Wolf hunting

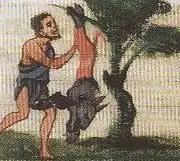
Parchment by Oppian of Apamea illustrating a wolf being skinned

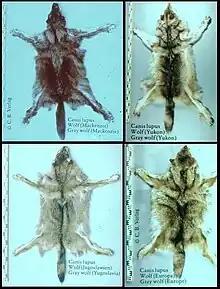
Wolf pelt geographical variations- A Mackenzie Valley wolf, a Yukon wolf, a Yugoslavian wolf and a European wolf

After the European colonization of the Americas, the first American wolf bounty was passed by the Massachusetts Bay Colony on November 9, 1630. Further wolf bounties opened in Jamestown, Virginia on September 4, 1632, and in other colonies. Payments to white settlers included cash, tobacco, wine and corn, while Native Americans were given blankets and trinkets. A New Jersey law started in 1697 stated that any white Christian who brought a wolf carcass to a magistrate would have been paid 20 shillings, while a Native American or Black person would have been paid half that much. It later became customary for Native Americans to provide two wolf pelts a year without payment. In 1688, a Virginia law abolished the requirement of tribute in wolves to be paid in accordance to the number of hunters in each tribe, demanding 725 hunters to kill 145 wolves a year.